B. Smyth

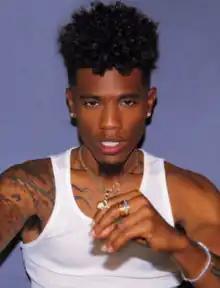
Smith in 2022

Brandon Alexander Smith (March 12, 1992 – November 17, 2022), known professionally as B. Smyth, was an American singer, songwriter, rapper and dancer from Fort Lauderdale, Florida.